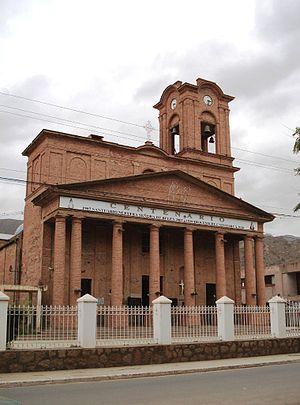
Catamarca est une province du nord-ouest de l'Argentine. Elle est entourée des provinces de Salta au nord, Tucumán et Santiago del Estero à l'est, Córdoba au sud-est, et La Rioja au sud. À l'ouest, elle est contiguë au Chili.
Belén est une ville d'Argentine située dans la province de Catamarca. C'est le chef-lieu du département de Belén et comptait 12 252 habitants en 2001, ce qui représentait un accroissement de 31,1 % par rapport à 1991.